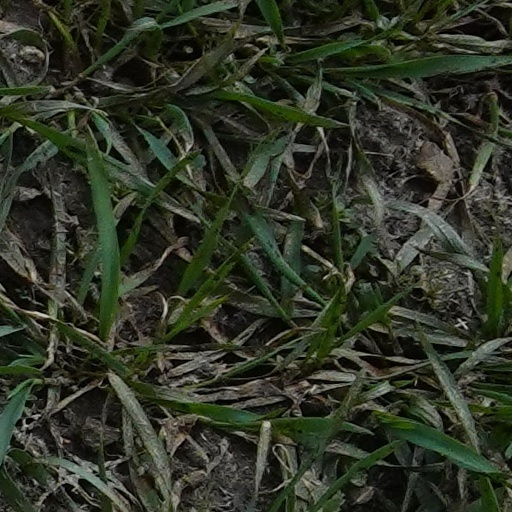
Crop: wheat